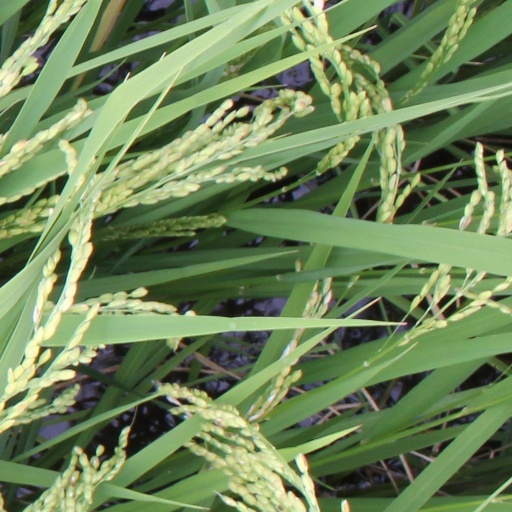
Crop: rice